Lincoln Tunnel

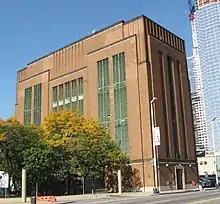
Manhattan ventilation tower

Weehawken's government still held a negative attitude toward the Lincoln Tunnel digging work, and in June 1953, ordered policemen to arrest workers who were bringing equipment into the tunnel, under the pretense that the tunnel lacked a building permit. In response, the Port Authority obtained a writ from a Hudson County, New Jersey, judge, who allowed tube work to proceed and forced the Weehawken government to explain its legal reasoning for blocking the tube's construction. A committee of New Jersey politicians was convened to determine how much the Port Authority should pay the town of Weehawken for land acquisition. Representatives and residents of Weehawken wanted more compensation than what the Port Authority was willing to offer. On March 16, 1954, the Supreme Court of New Jersey ordered that work on the third tube be halted because it was tantamount to a brand-new crossing, rather than an addition to an existing crossing. However, the New Jersey legislature voted to allow the resumption of work on the tunnel, while the New York state legislature finally gave formal authorization for the Port Authority to build the tube. Eight days after the New Jersey Supreme Court's stop-work order, construction resumed on the tube. The township of Weehawken agreed to tax the tunnel at a lower price than what it was originally asking.